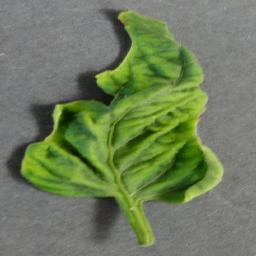
Label: Tomato___Tomato_Yellow_Leaf_Curl_Virus